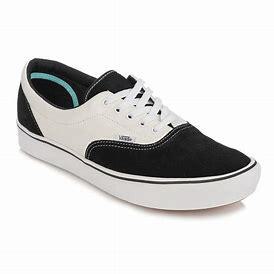
Brand: Vans
Model: Era